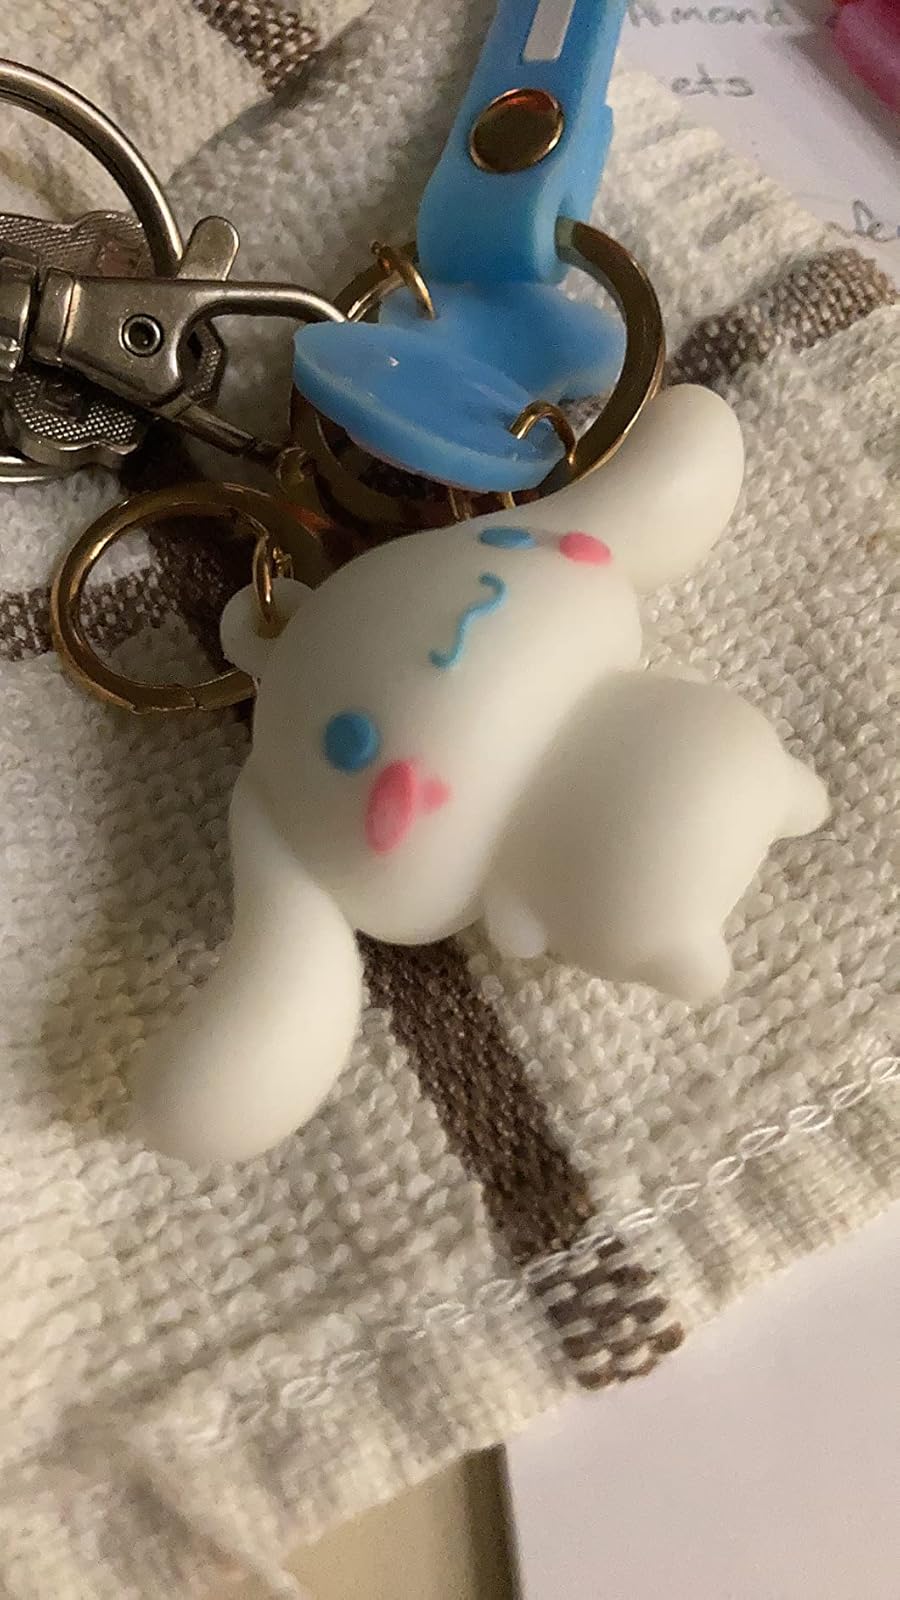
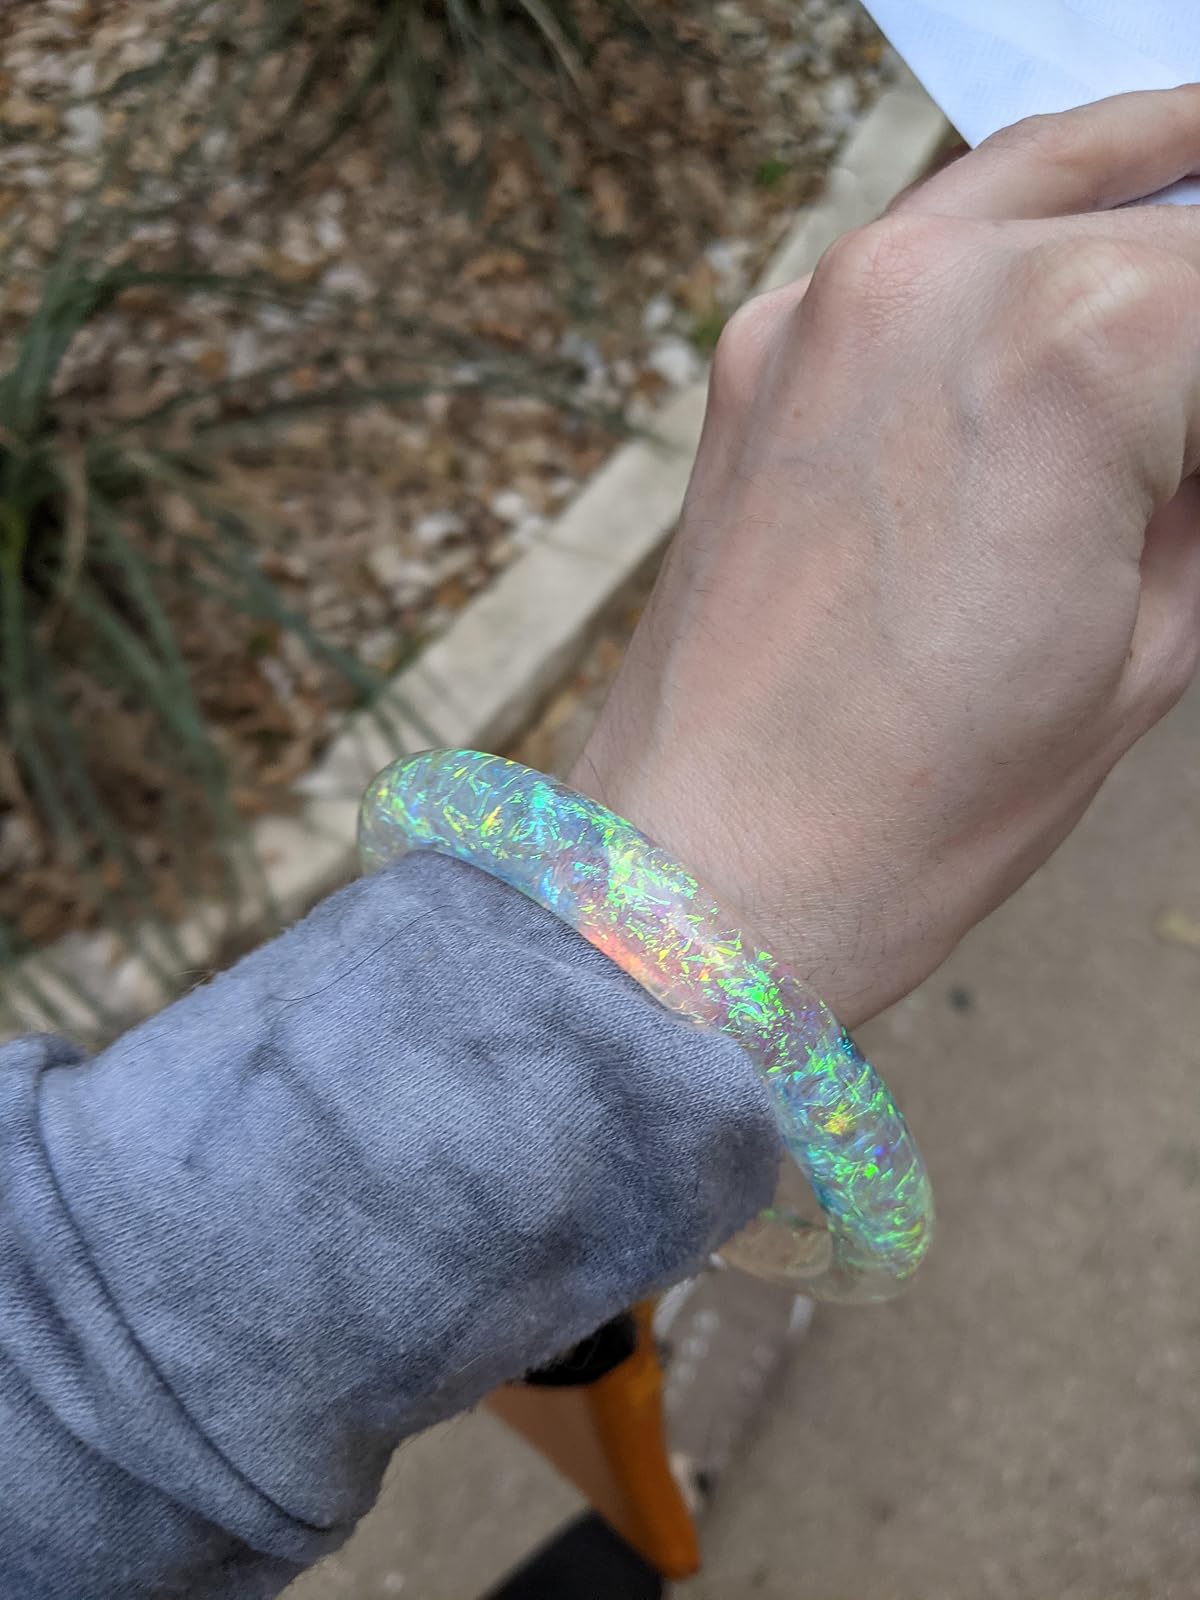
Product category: accessories_keychain
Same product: no